Zatoichi Meets Yojimbo

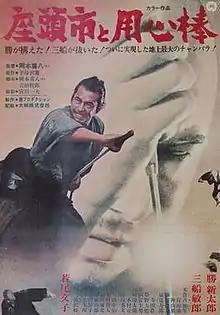
Theatrical release poster

It is the 20th of a series of films featuring the blind swordsman Zatoichi. The main character is based on a fictional character, a blind masseur and swordmaster. He was created by novelist Kan Shimozawa and set during the late Edo period (1830s and 1840s).